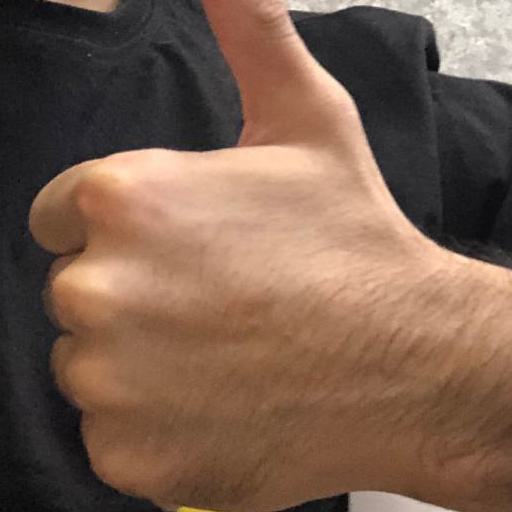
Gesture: like